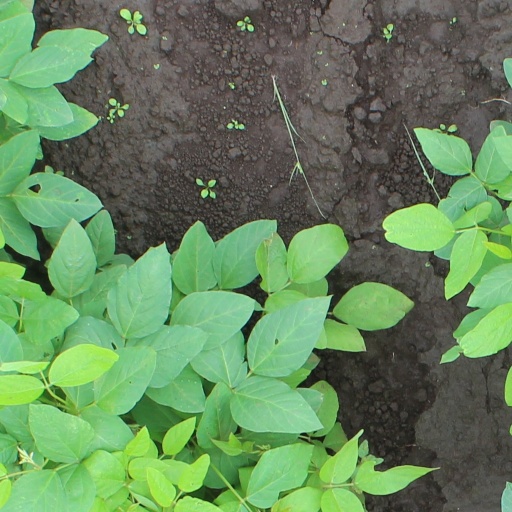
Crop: soybean